George F. Hoar

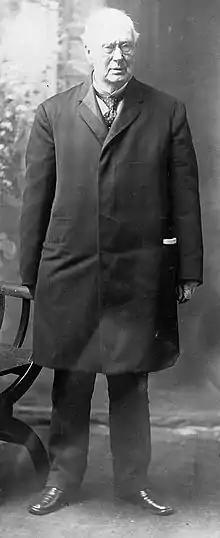
George F. Hoar in his later years.

After the Spanish–American War, Hoar became one of the Senate's most outspoken opponents of the imperialism of the McKinley administration. He denounced the Philippine–American War and called for independence for the Philippines in a three-hour speech in the Senate, saying: